Historical configuration of the province of Granada

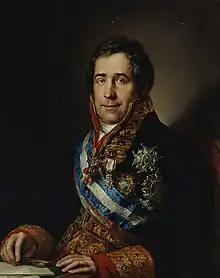

In June 1813, the Regency presided over by Don Luis de Borbón entrusted, through the Government, the preparation of the new division to Felipe Bauzá, who on 21 September 1813 established three types of provinces: